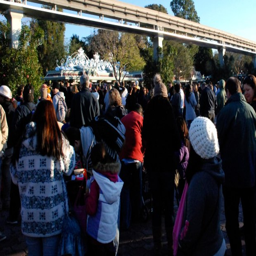
the crowds were all ready there before amusement park opened waiting to get inside the gates .